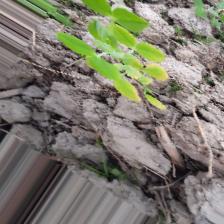
Label: Normal